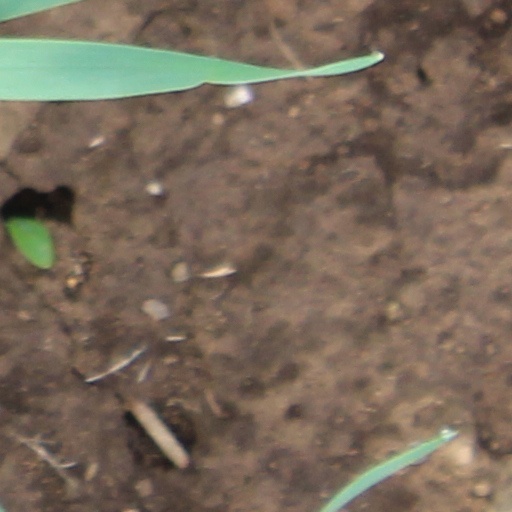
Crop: wheat